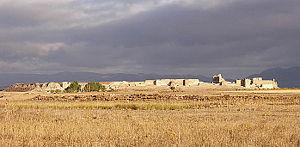
L’ordre de Calatrava est un ordre militaire hispanique fondé au XIIᵉ siècle. Il est le premier ordre militaire espagnol.
Calatrava la Vieja est une ancienne ville médiévale espagnole du royaume de Castille. Fondée par les arabes sous le nom de Qal'at Rabah قلعة رباح, elle a laissé son nom à la région et à l'Ordre de Calatrava. Abandonnée au XVᵉ siècle et aujourd'hui en ruines, elle est située sur le territoire de la commune de Carrión de Calatrava.
Rodrigue, est né vers 825 dans le royaume des Asturies et mort le 4 octobre 873 en Castille. Il est le premier comte de Castille de 860 à sa mort en 873. Il cumule ce titre avec le titre de comte d'Alava à partir de 868.
Ordoño Iᵉʳ d'Oviedo, né en 821 à Oviedo et mort dans la même ville le 26/27 mai 866, est roi des Asturies de 850 à 866. Il succède à son père Ramire Iᵉʳ. Il réduit la révolte de Musa II et continue la Reconquista. Son fils Alphonse III lui succède au trône.